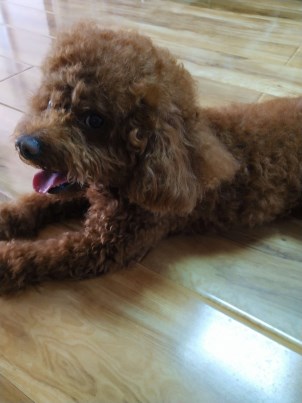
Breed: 2925-n000114-toy_poodle